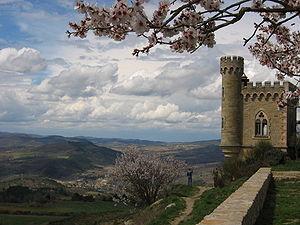
Jean Robin, né en 1946 à Paris, est un essayiste français, plus particulièrement intéressé par les sujets occultistes et ésotériques, les sociétés secrètes et leur influence supposée au cours de l’histoire.